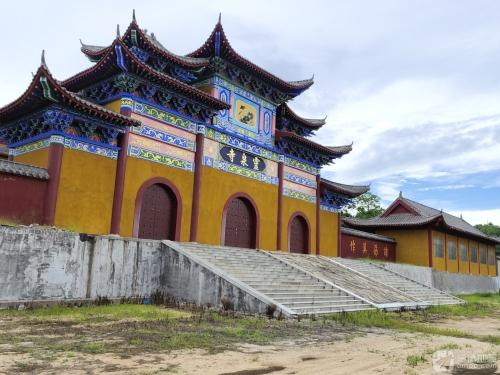
地标名称：灵泉寺
所在城市：孝感市·大悟县